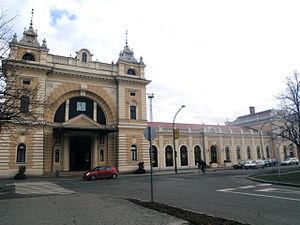
La gare de Szombathely est une gare ferroviaire hongroise, située à Szombathely.
Szombathely est une ville de Hongrie située près de la frontière autrichienne, dans le comitat de Vas, dont elle est le chef-lieu. Fondée à l'époque romaine sous le nom de Sabaria parfois francisé en Savarie, c'est l'une des plus anciennes villes de la Hongrie moderne. Saint Martin y serait né en 316.